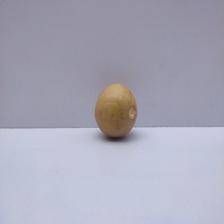
Size: Medium